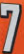
Number: 7